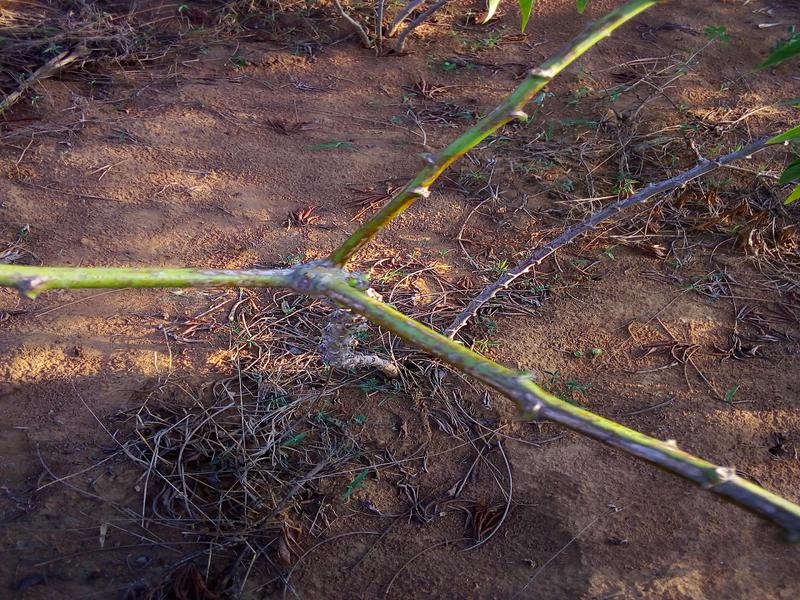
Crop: cassava
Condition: brown_streak_disease